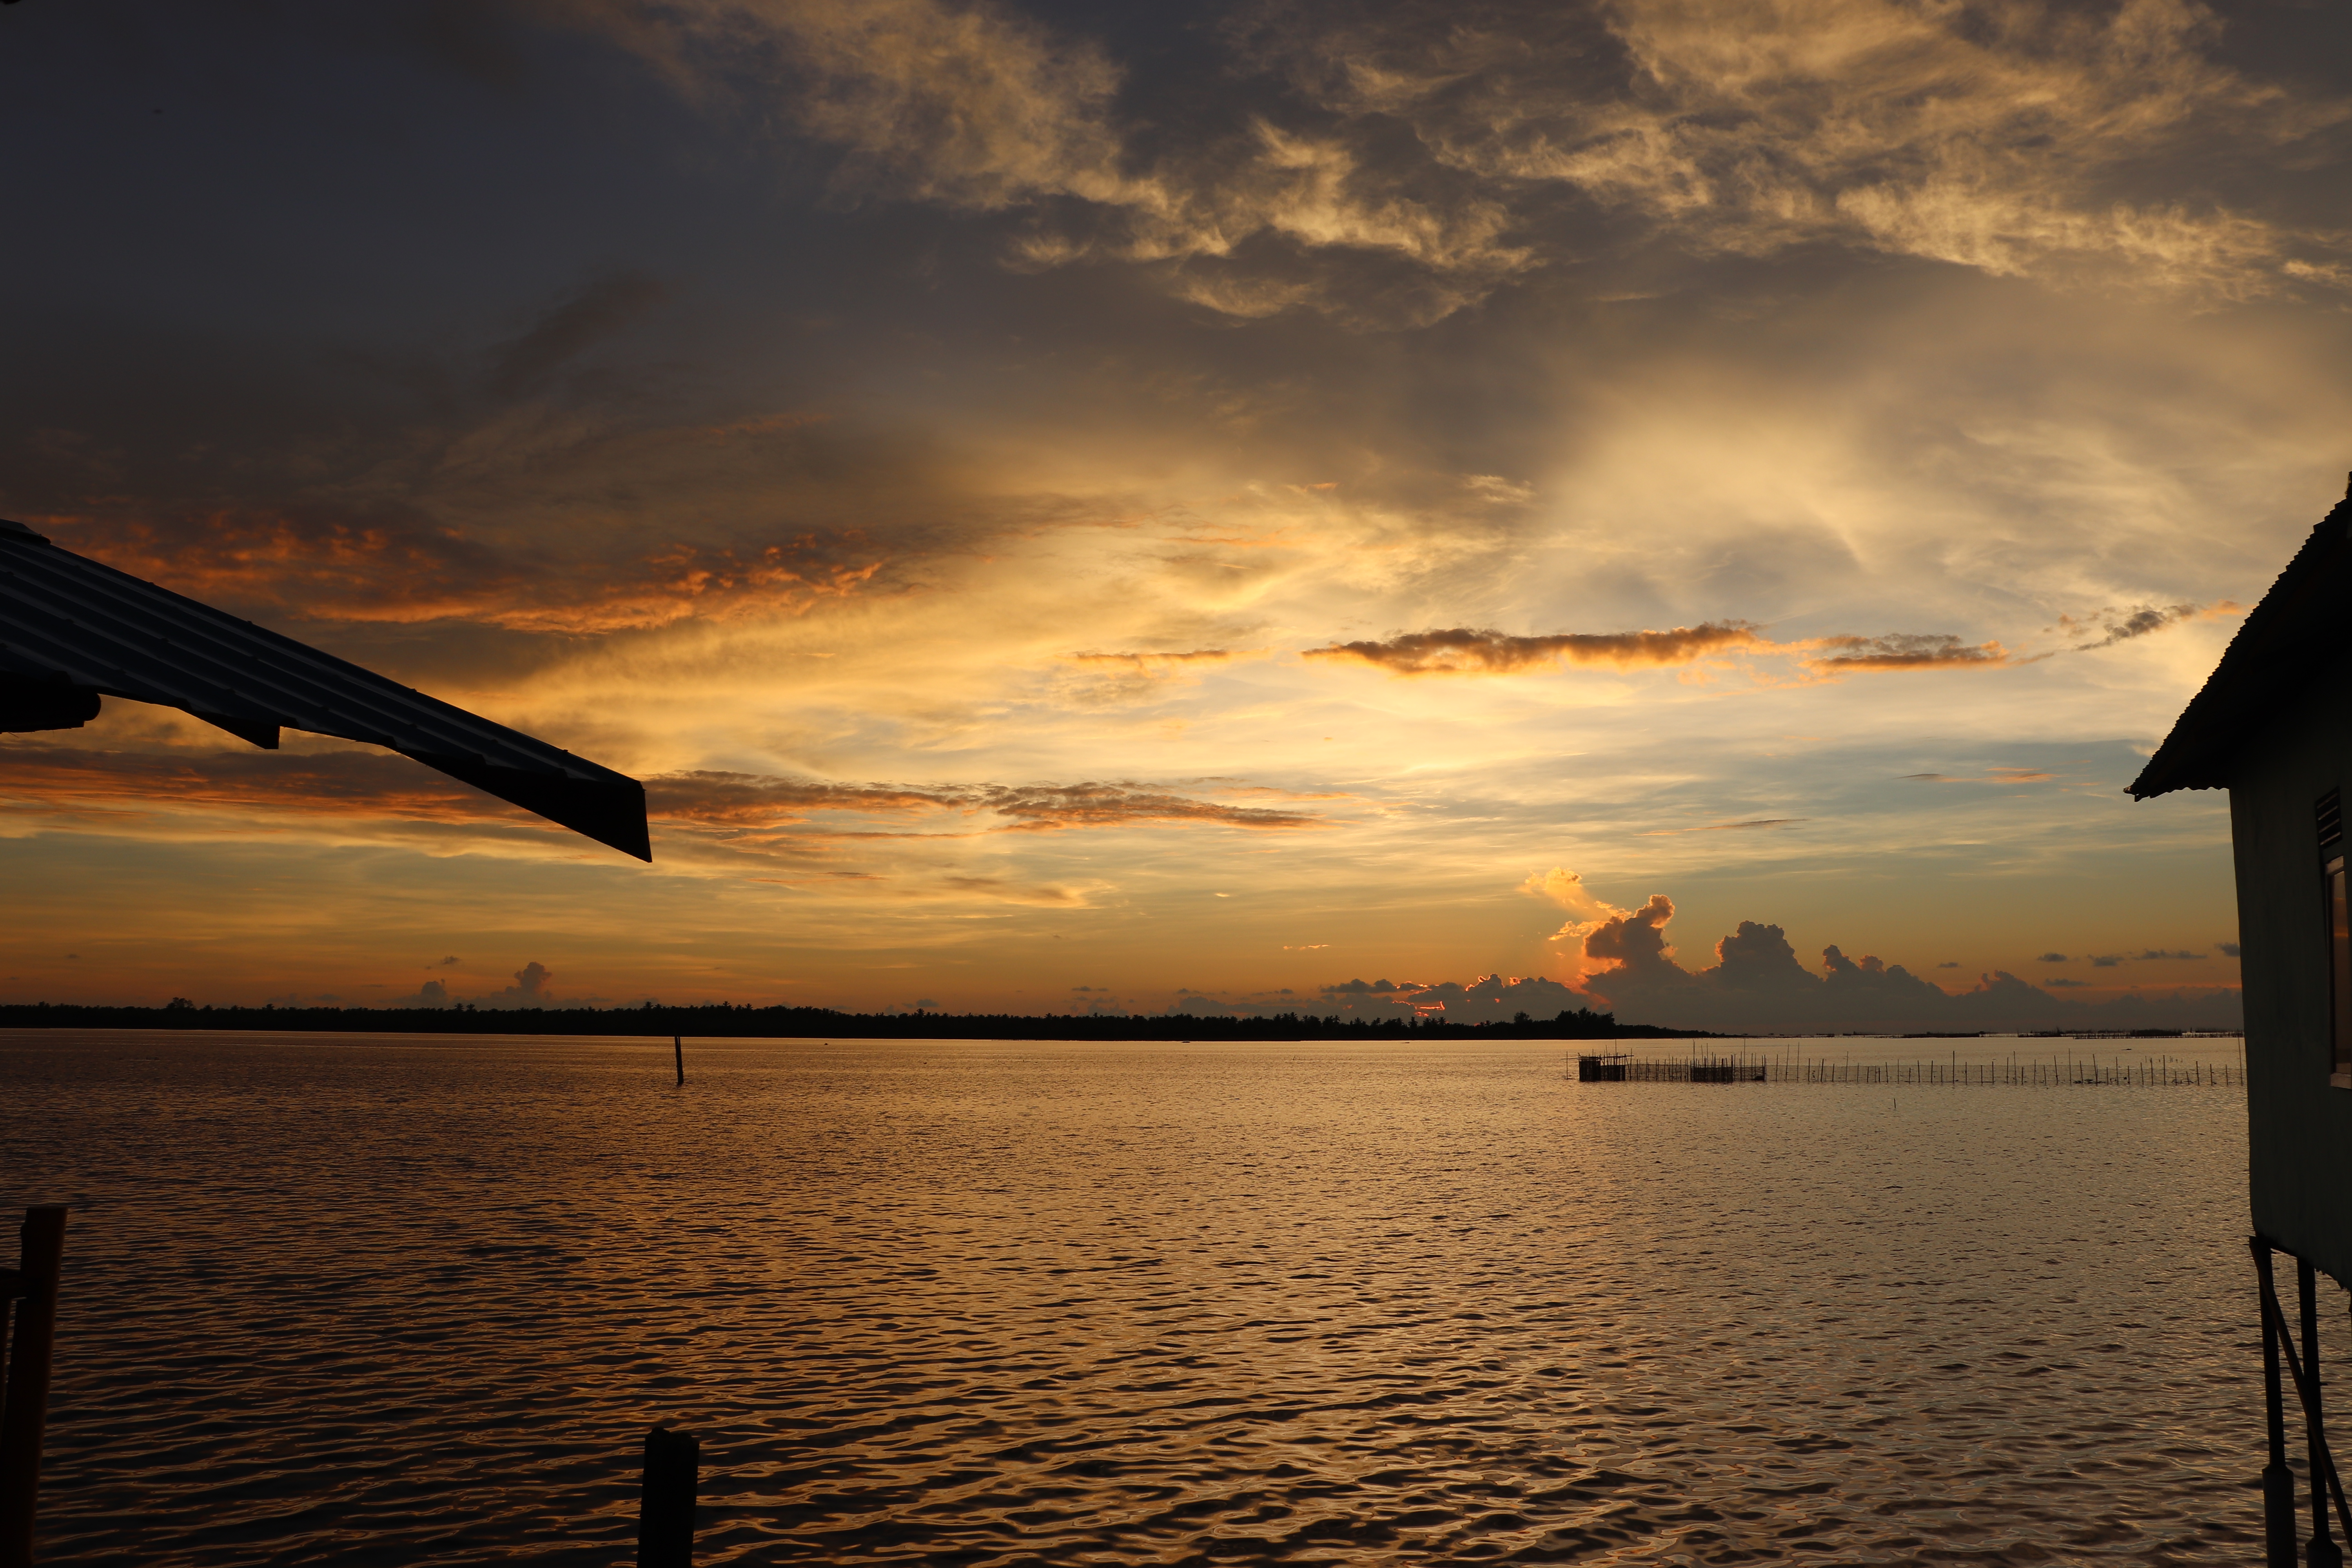
sunset, river, sky, afterglow, horizon, cloud, evening, water, dusk, sunrise, morning, calm, sea, lake, atmosphere, waterway, sound, red sky at morning, dawn, reflection, ocean, landscape, reservoir, sunlight, vacation, loch, inlet, cumulus, sun